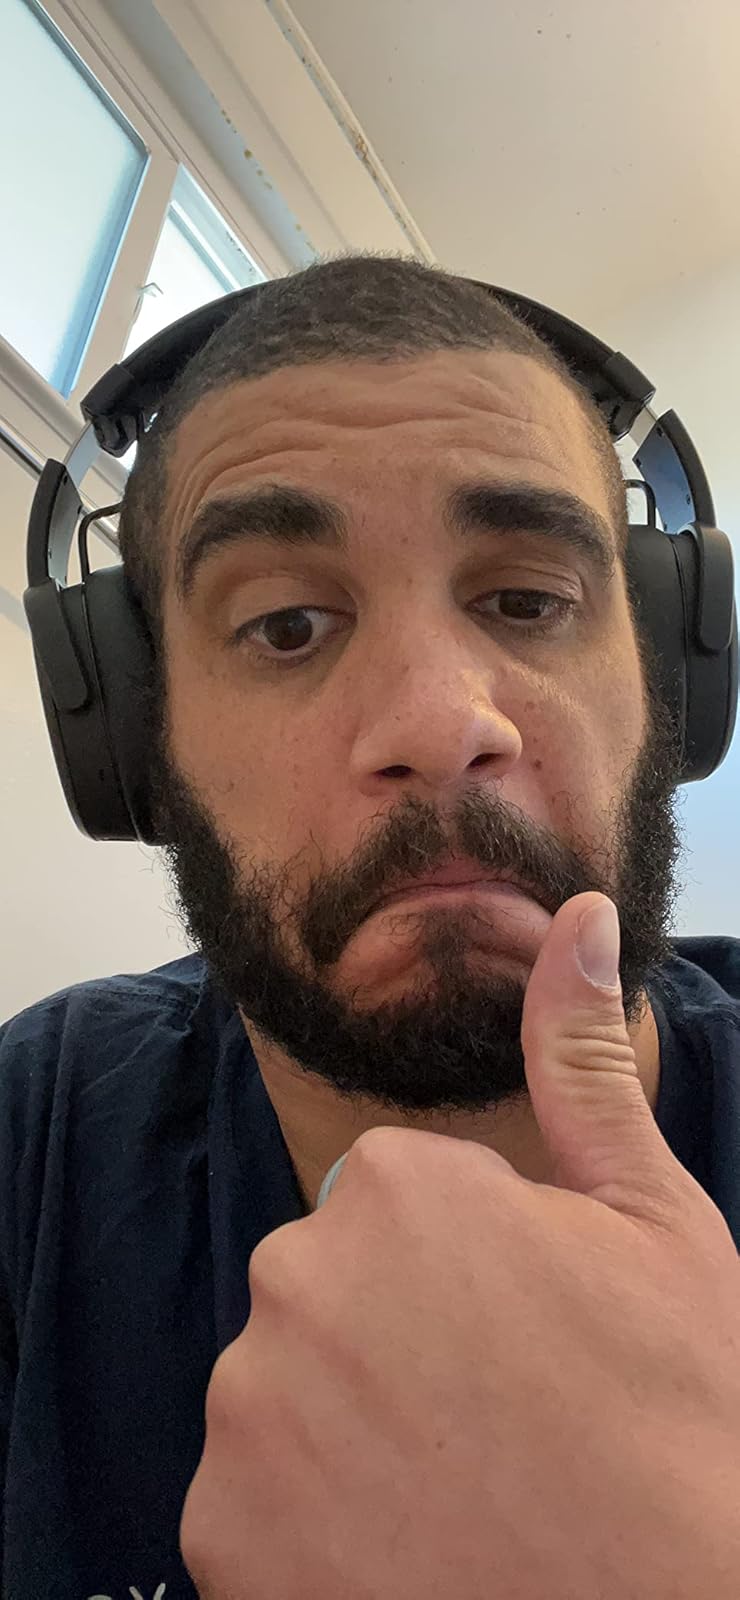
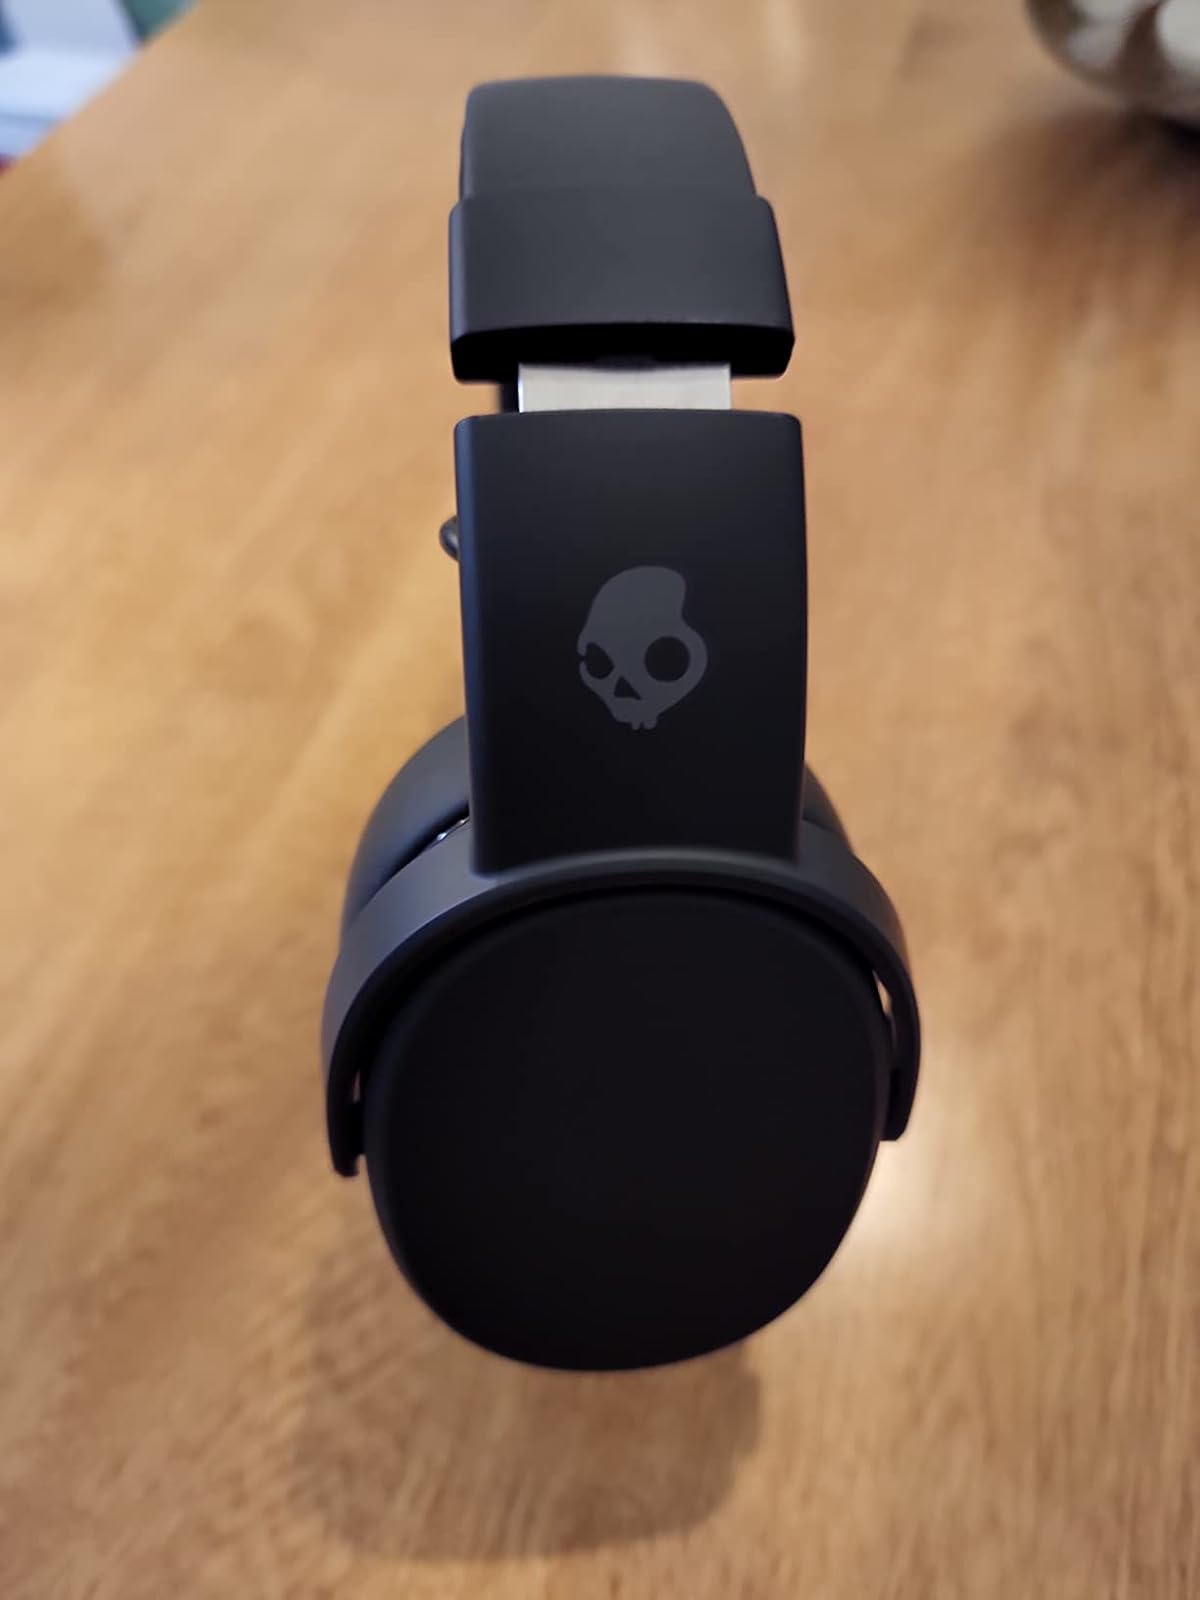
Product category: headphones
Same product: yes